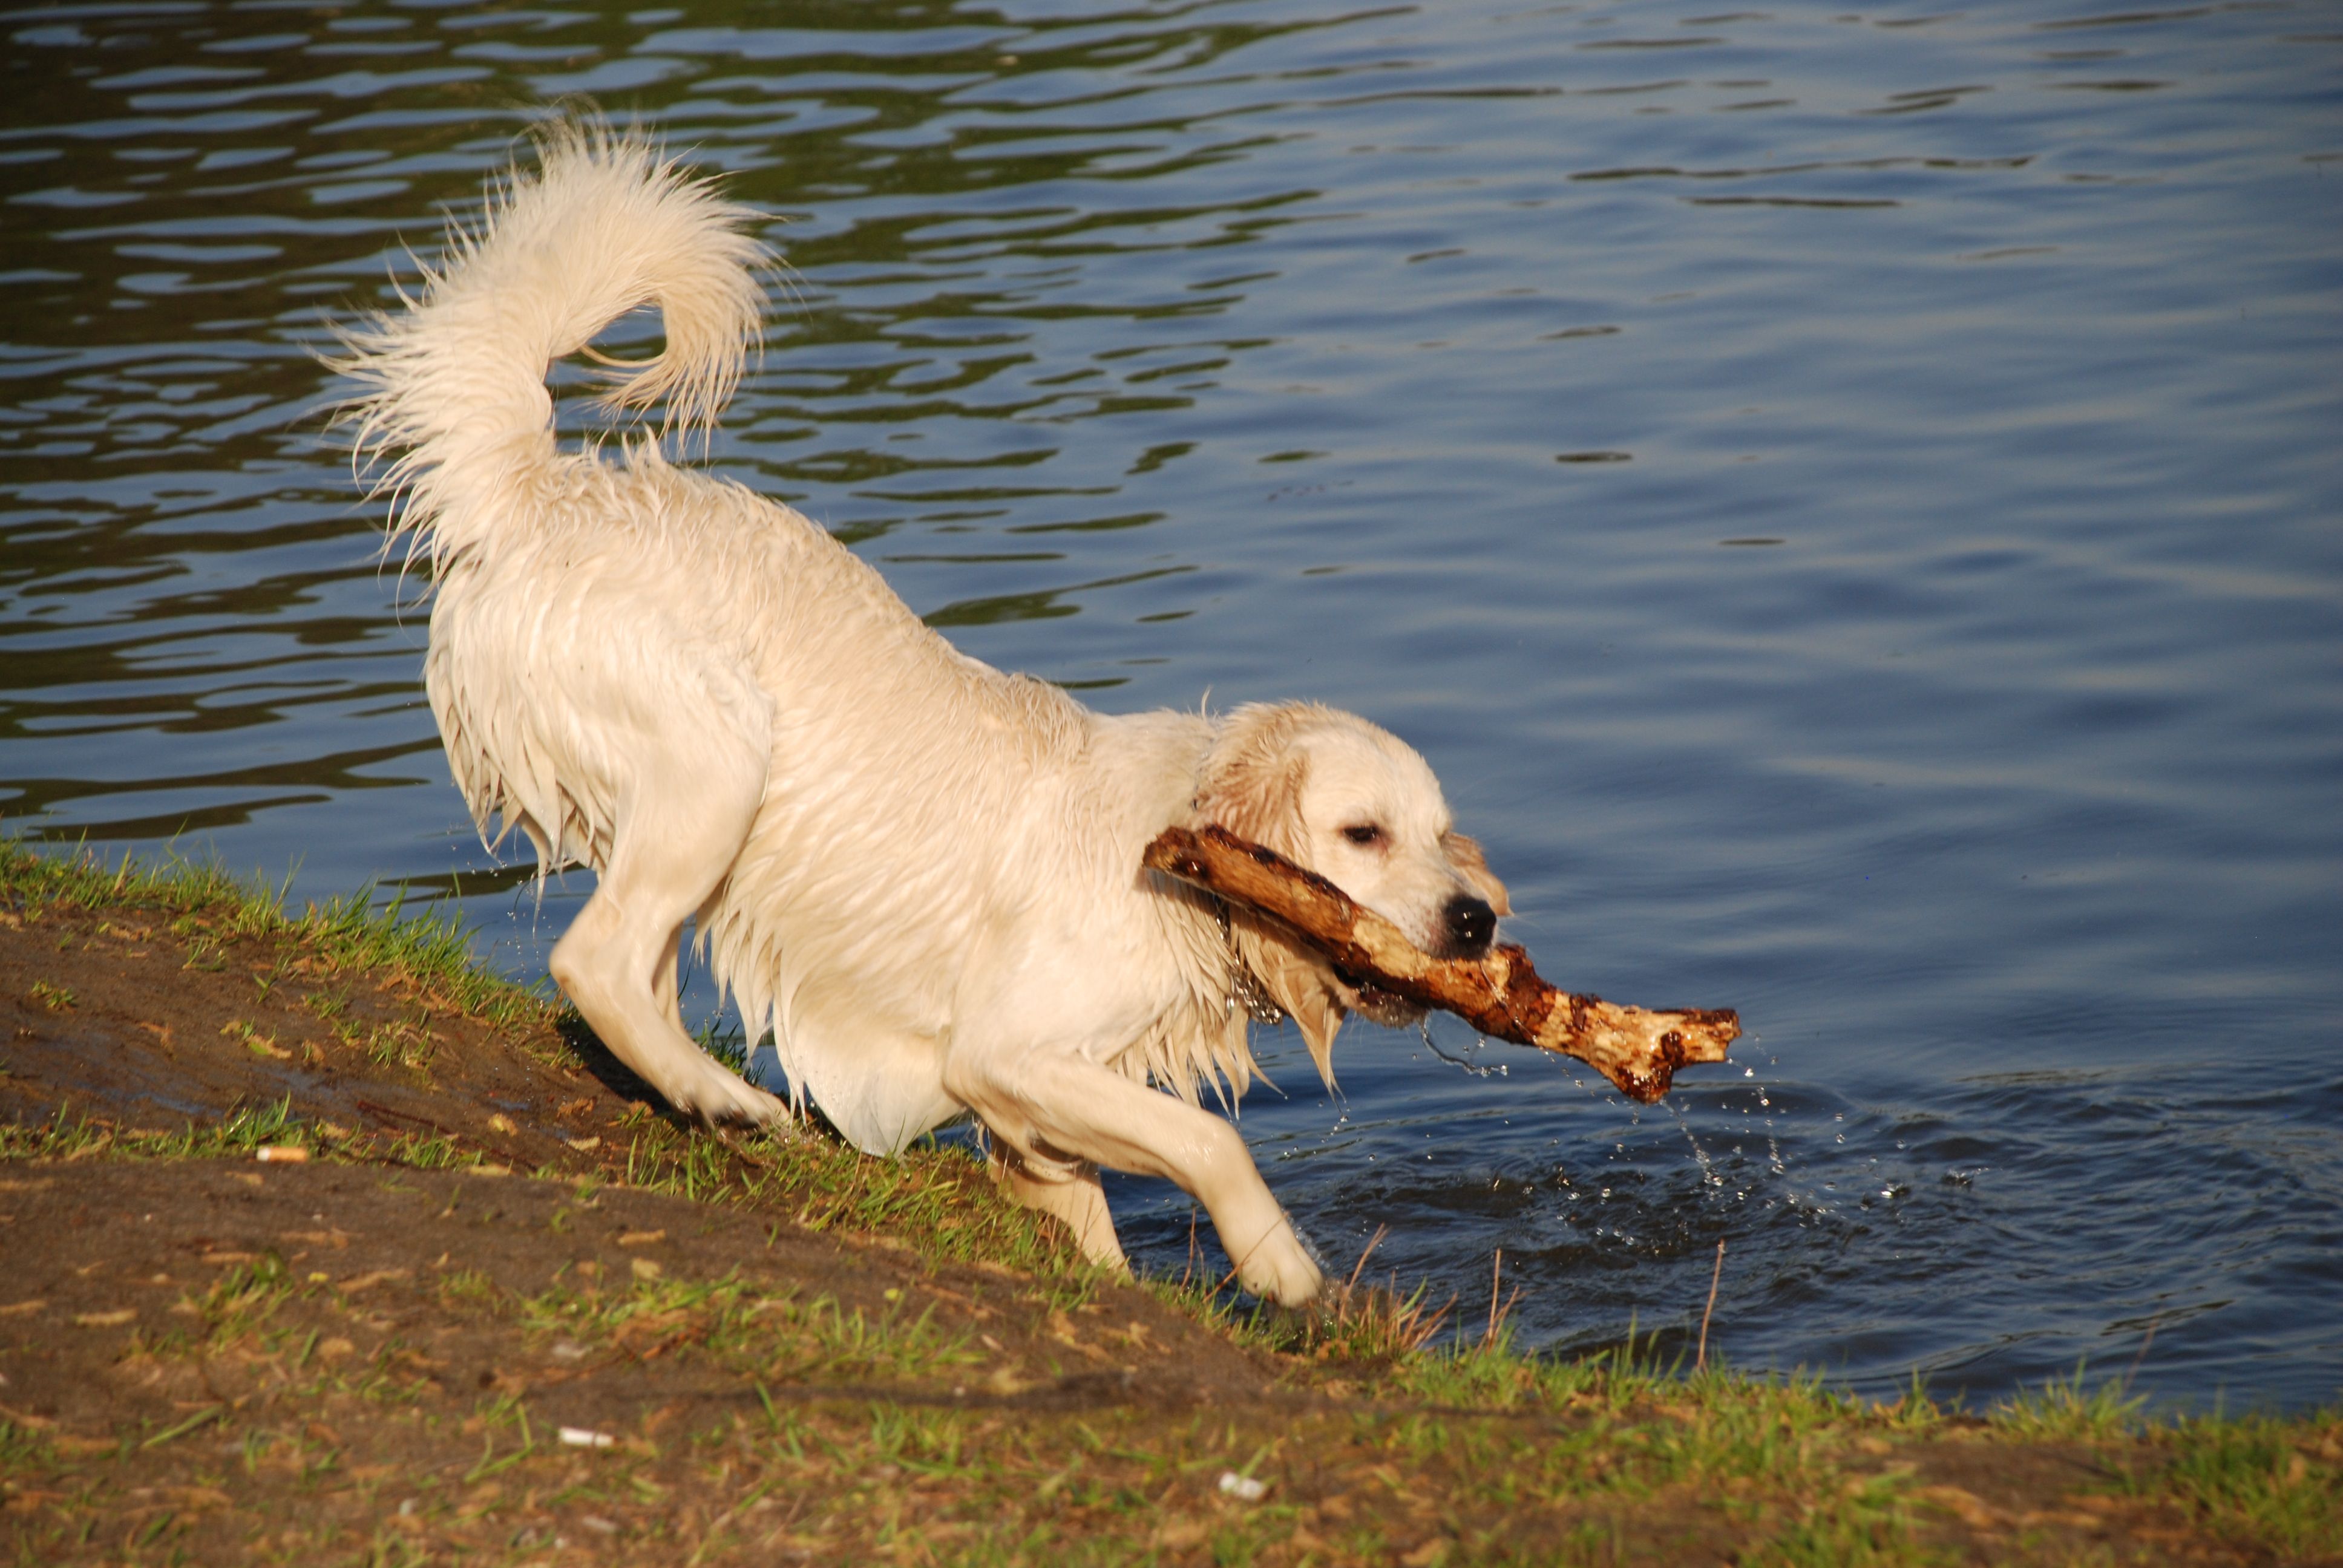
nature, dog, pet, mammal, nikon, pets, dogs, golden retriever, animals, vertebrate, labrador retriever, moscow, russia, d80, moskau, platinumphoto, retriever, nikond80, moscou, dog like mammal